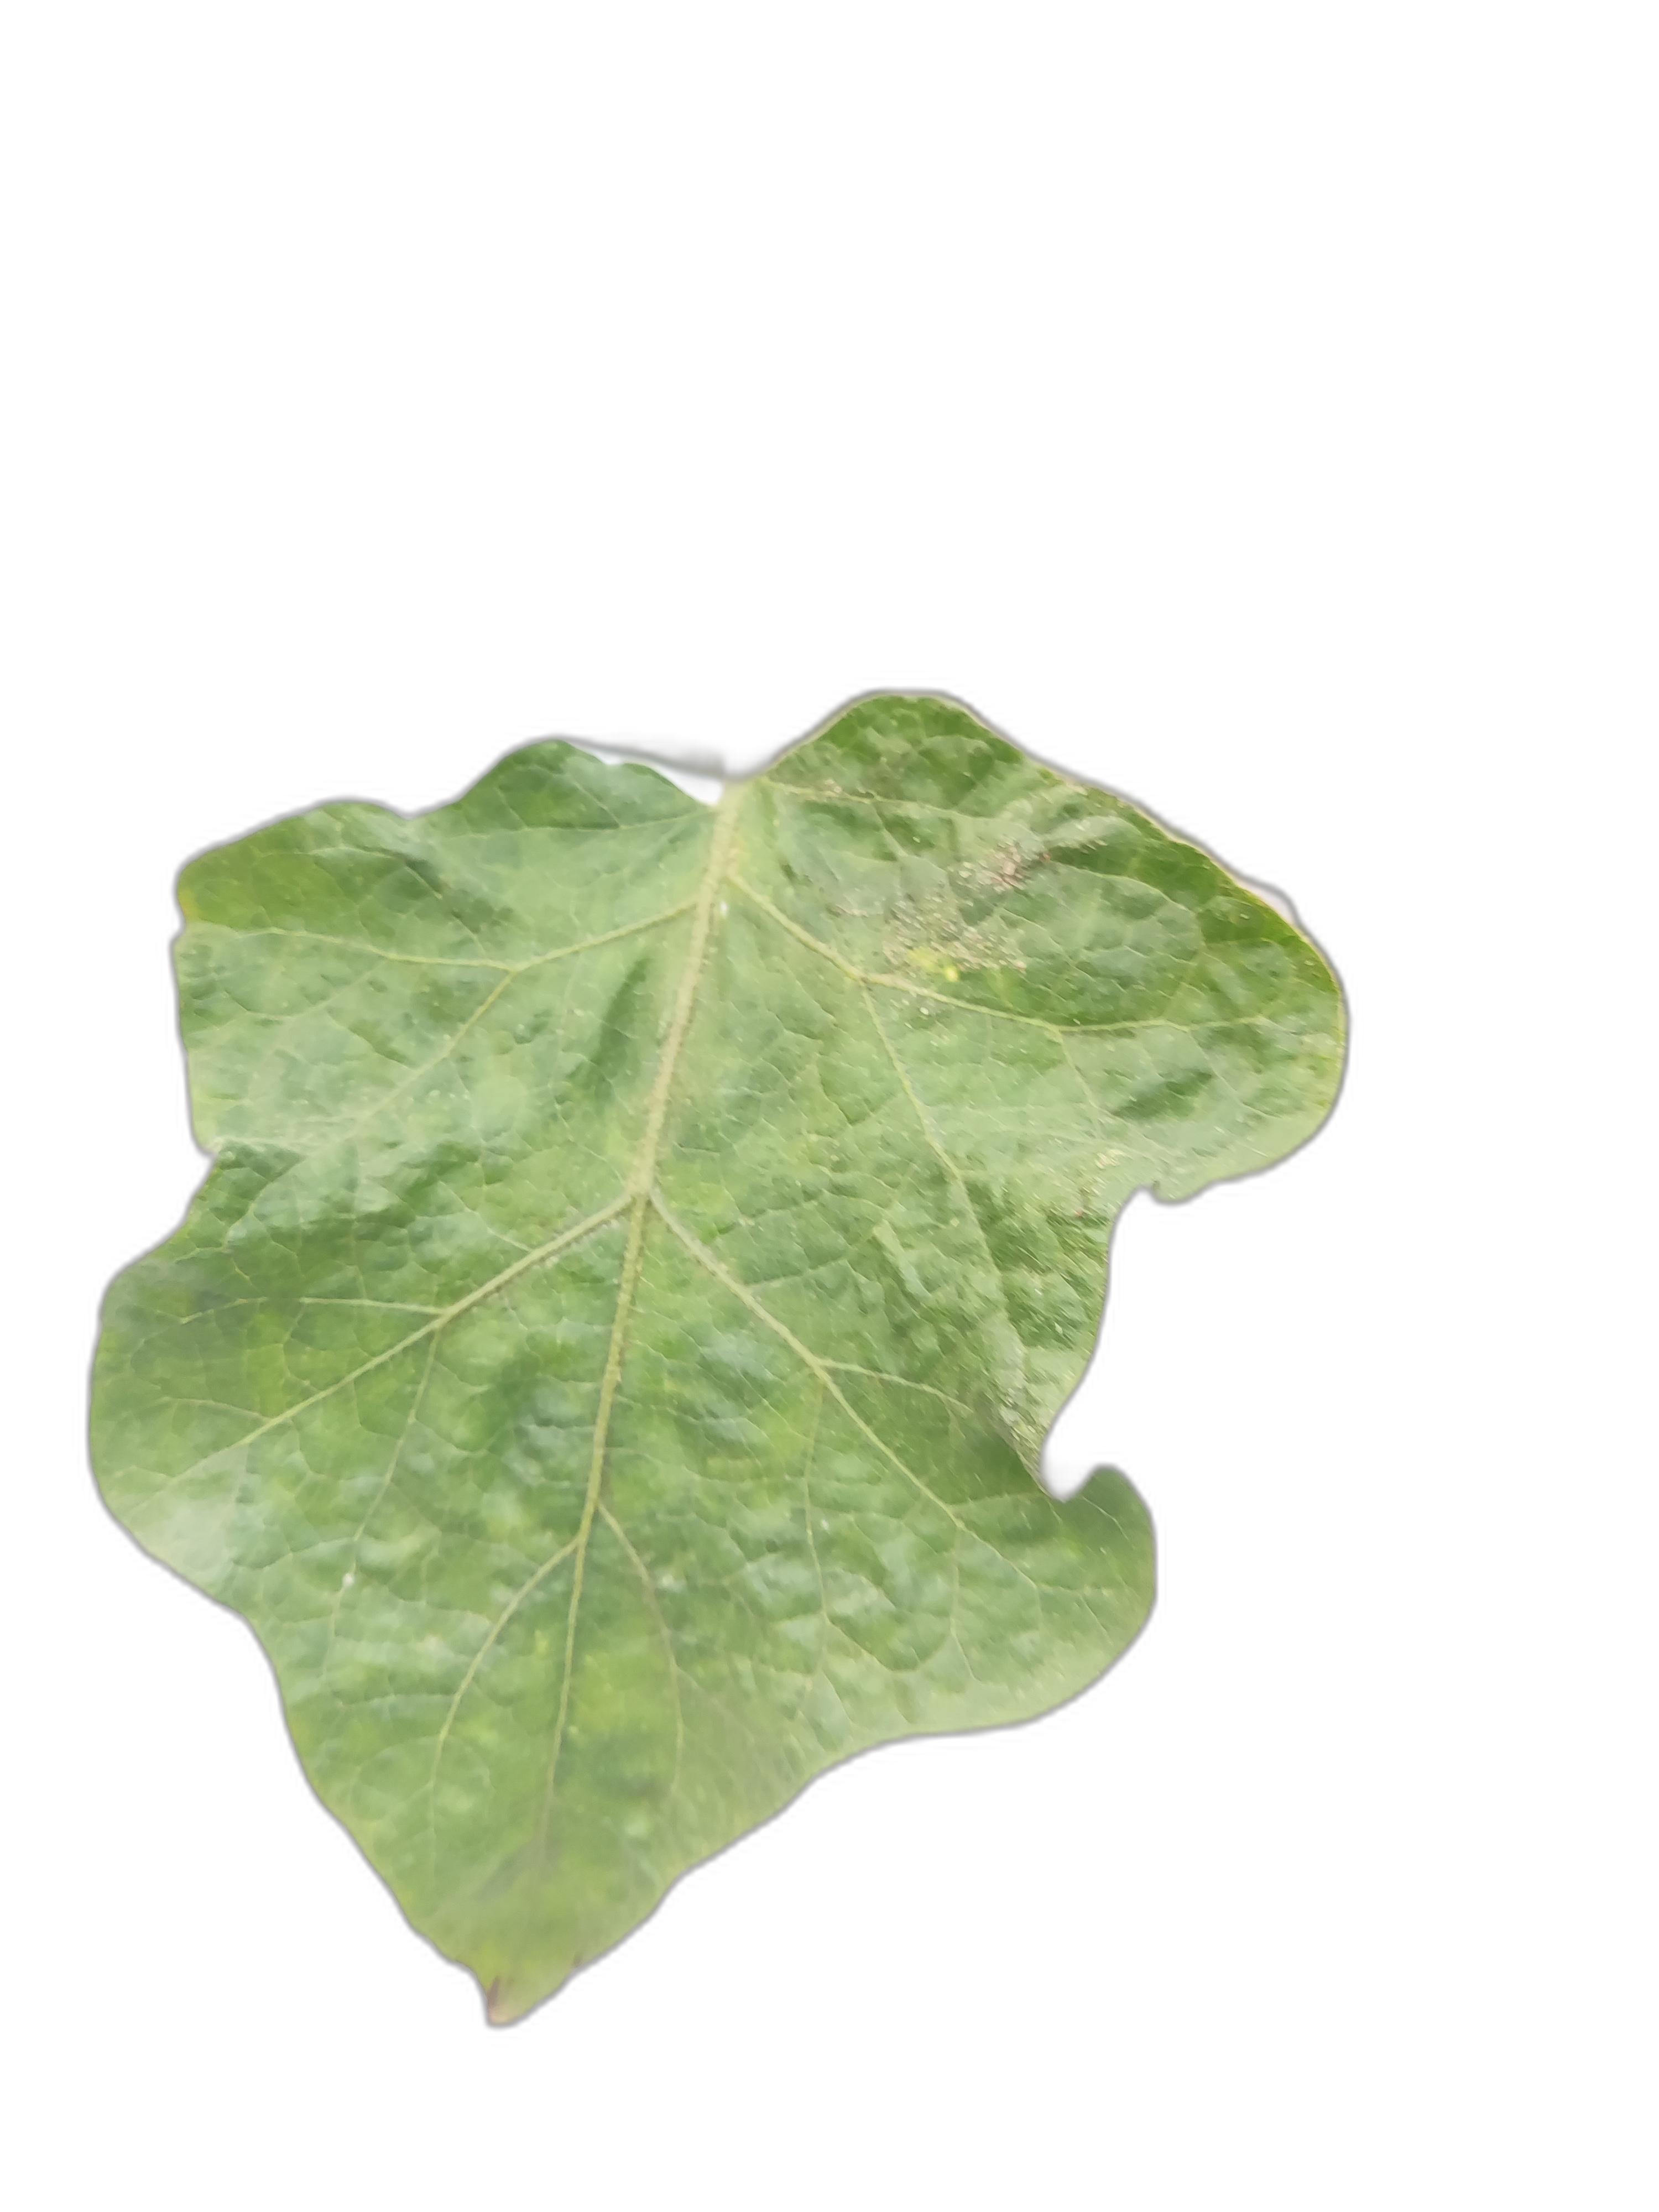
Label: White Mold Disease